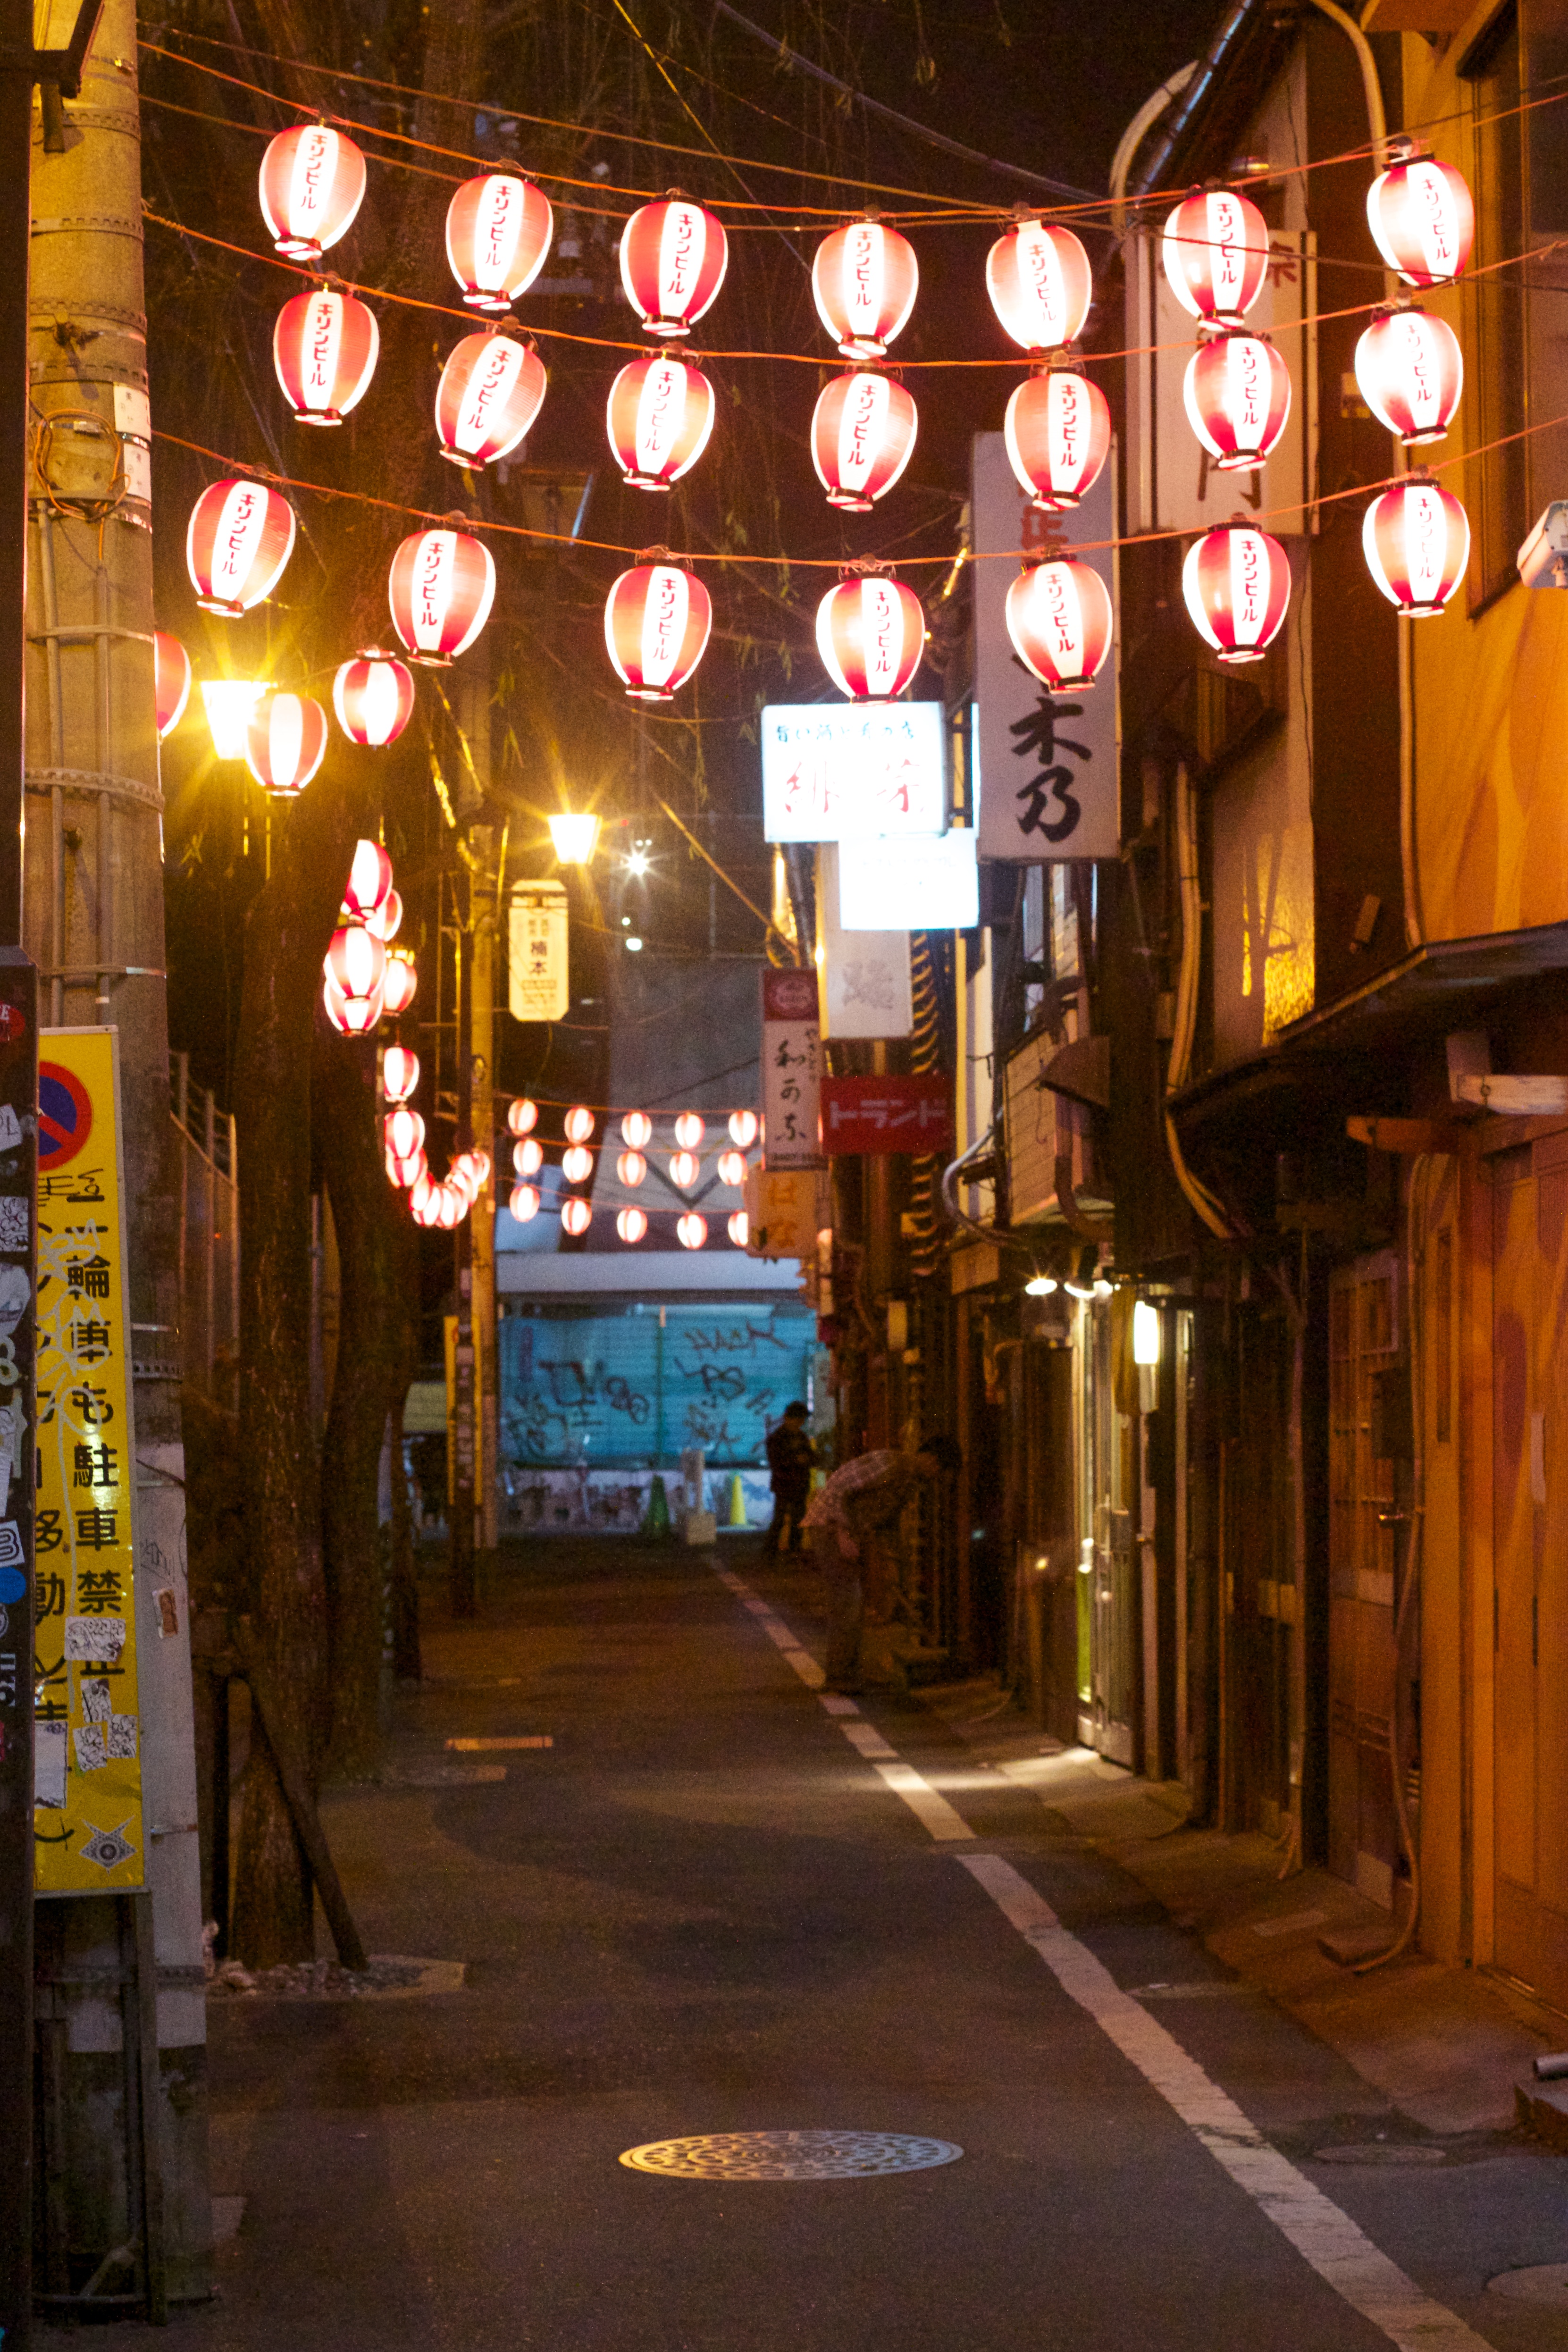
road, street, night, restaurant, alley, city, evening, lighting